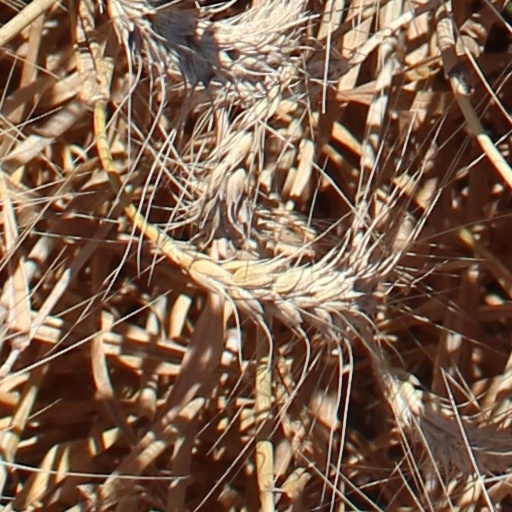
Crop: wheat